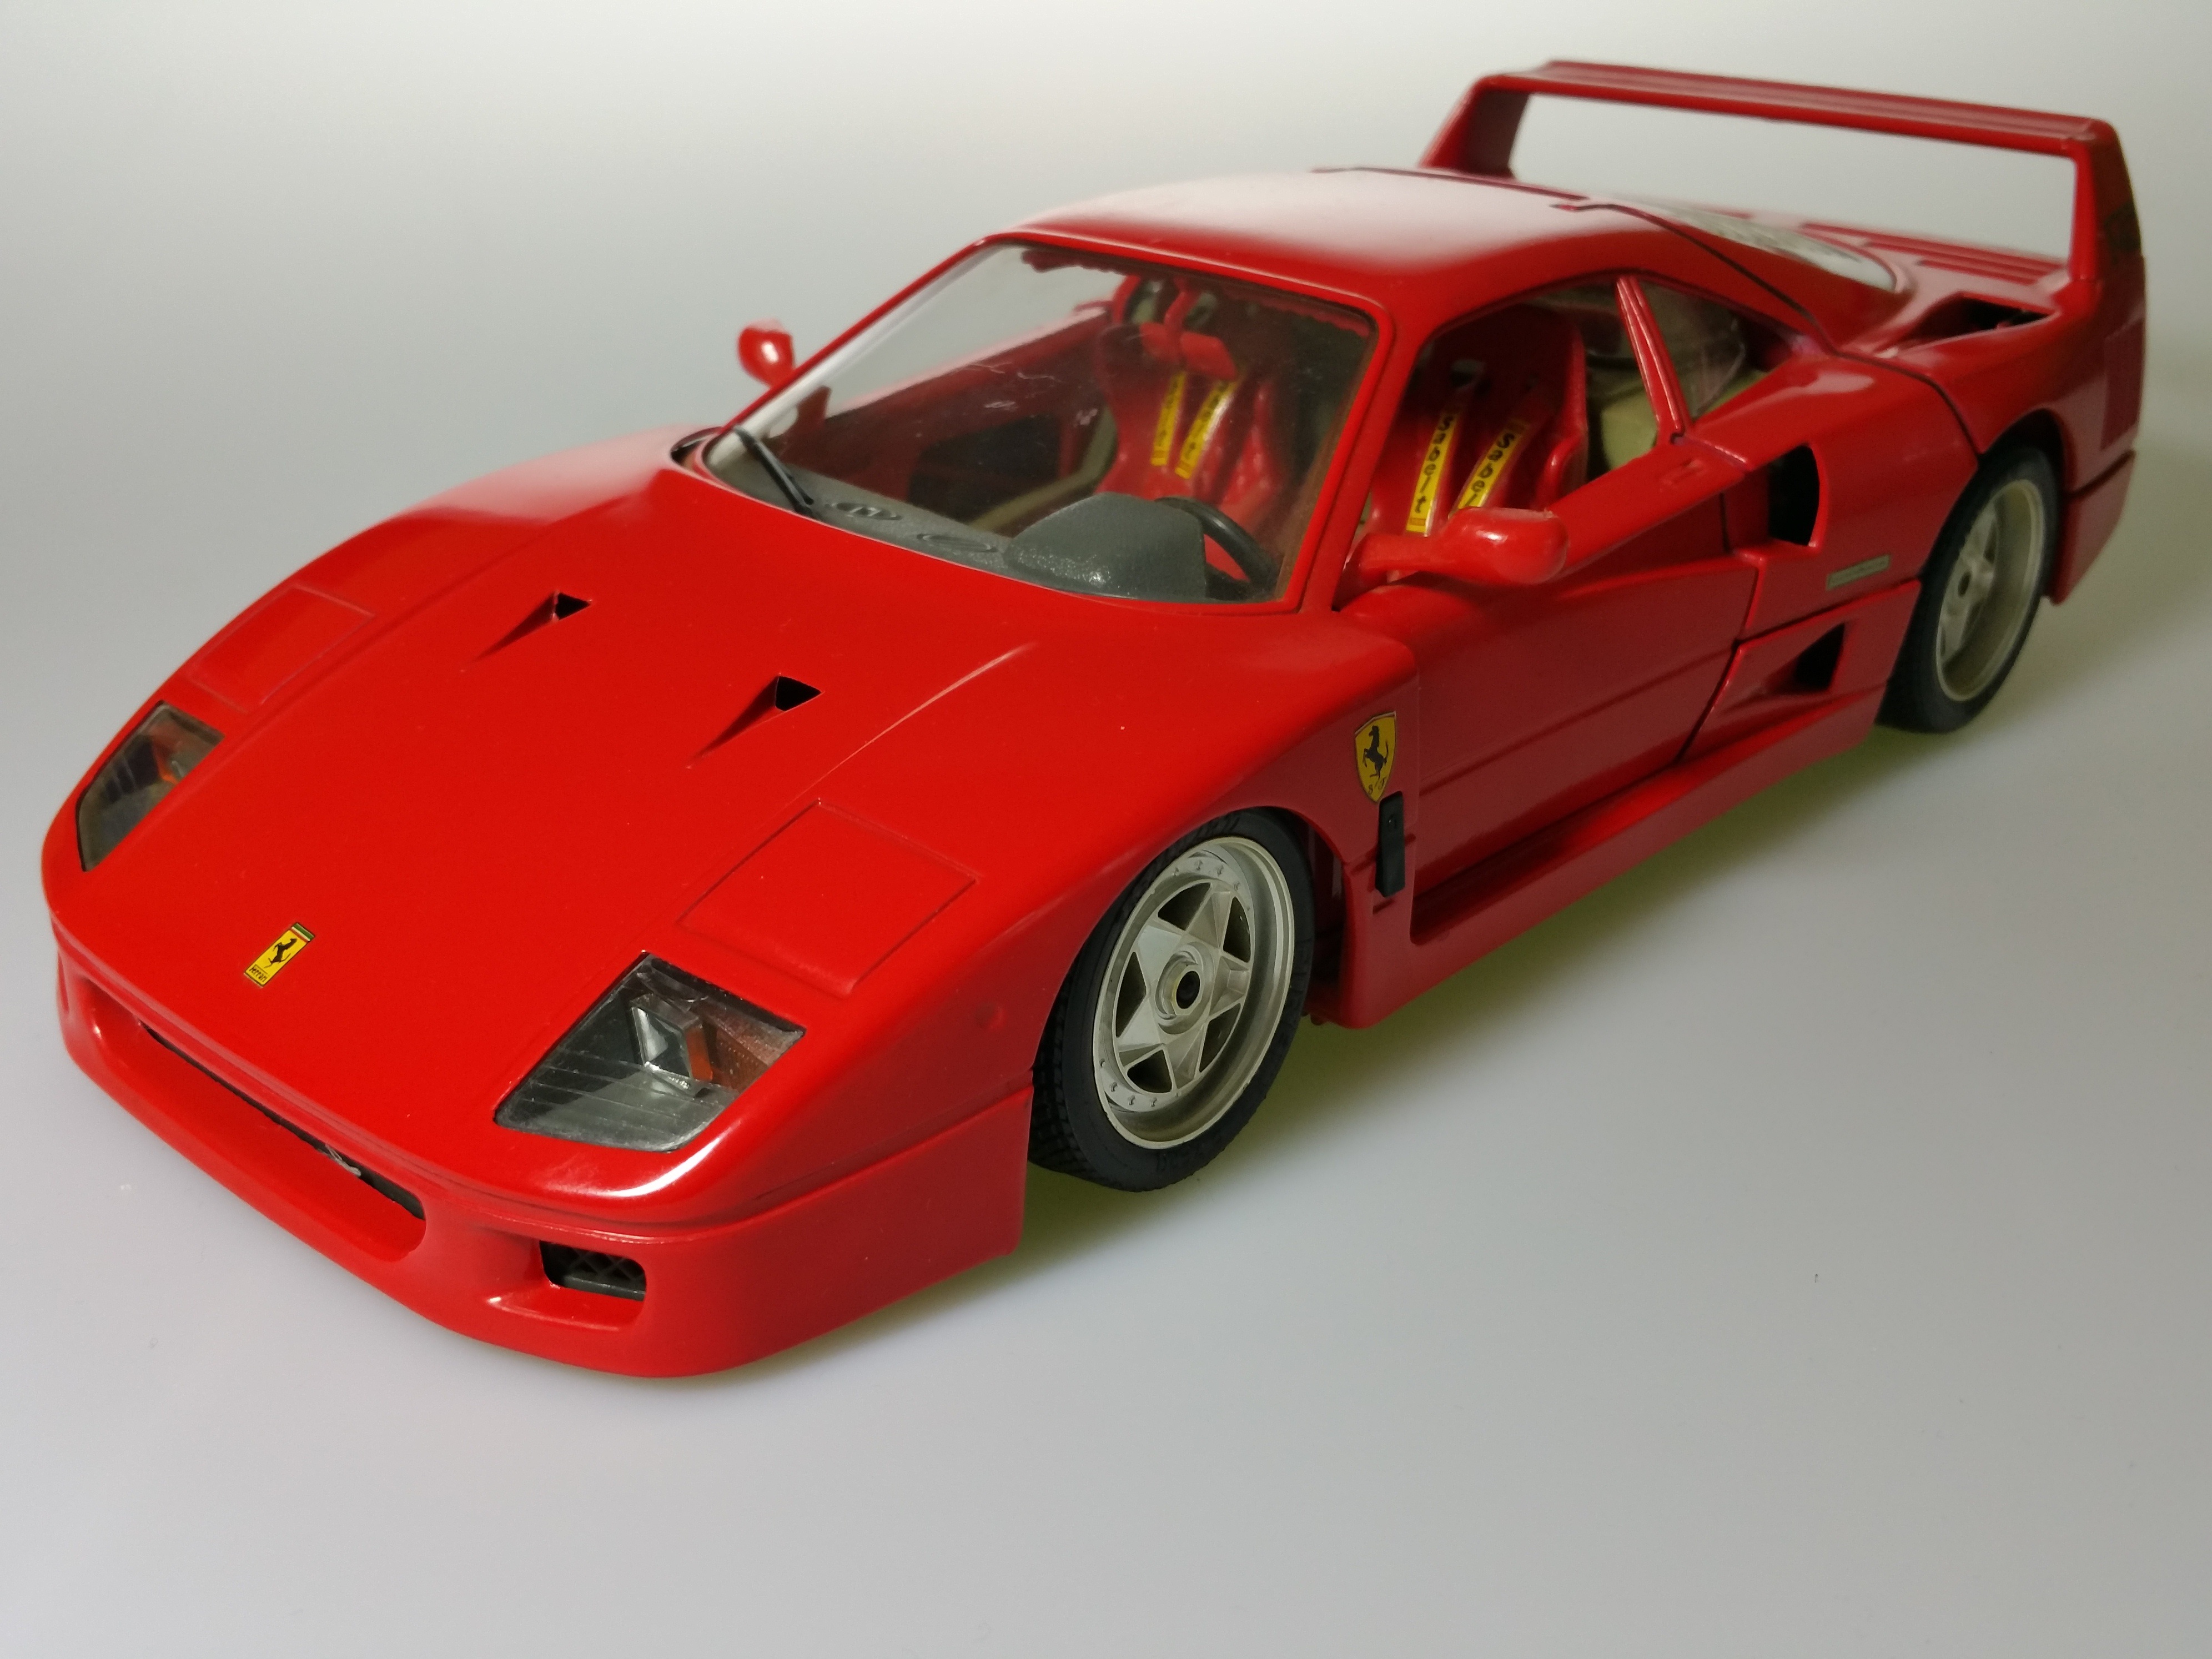
car, red, vehicle, auto, sports car, race car, supercar, ferrari, model car, land vehicle, automobile make, automotive design, luxury vehicle, ferrari spa, ferrari f430 challenge, ferrari f50, ferrari f50 gt, ferrari f40, ferrari 288 gto, ferrari 348, ferrari testarossa